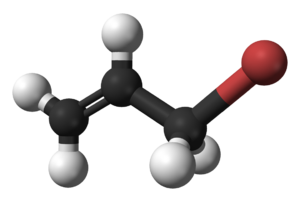
Le bromure d'allyle ou 1-bromoprop-2-éne est un hydrocarbure halogéné, un organobromé. C'est un agent d'alkylation utilisé dans la synthèse de polymères, de médicaments, de composés allyliques et d'autres composés organiques comme en réagissant avec du propène pour former le 1,5-hexadiène. Physiquement, le bromure d'allyle est un liquide clair avec une odeur âcre, intense et persistante.